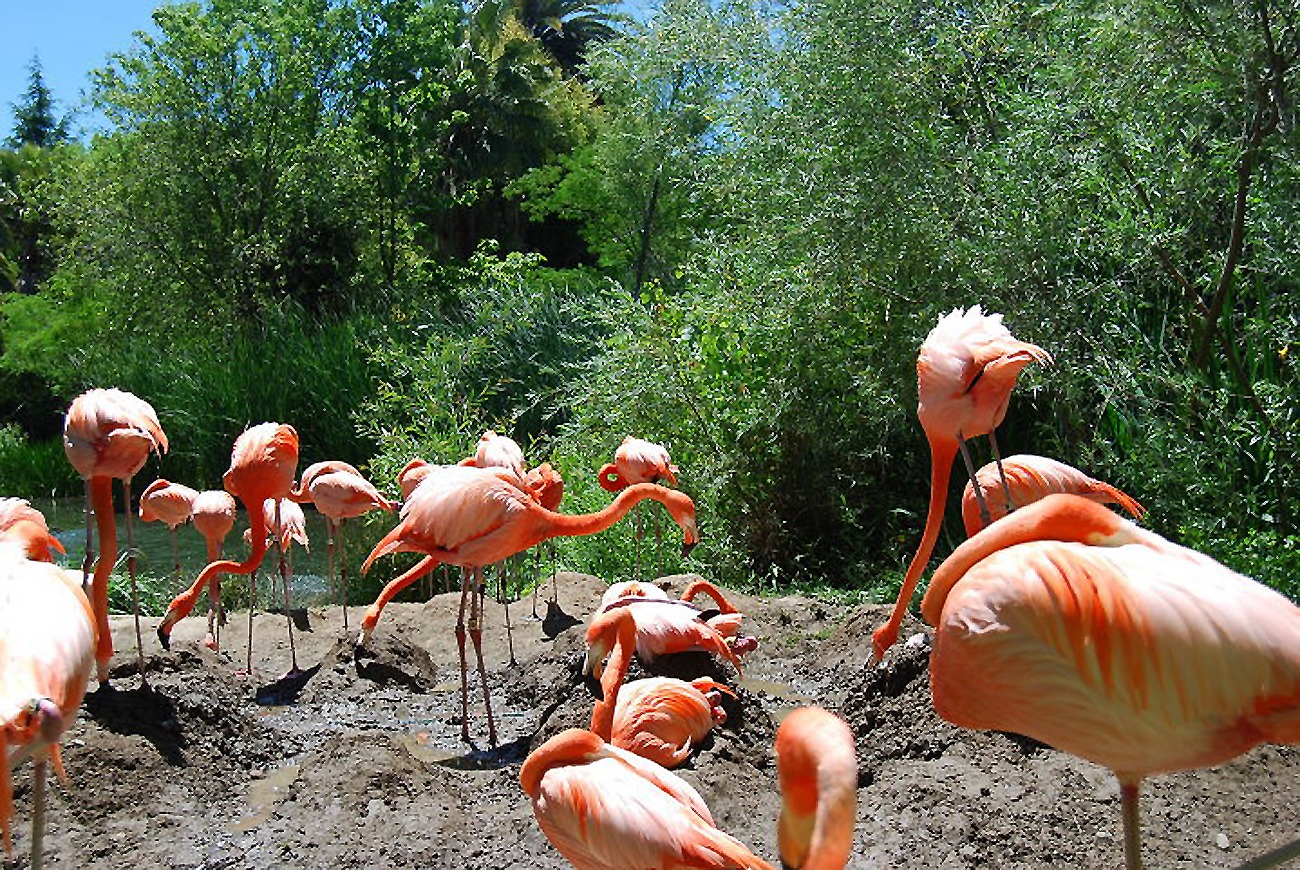
bird, group, recreation, wildlife, zoo, tropical, grazing, colorful, pink, fauna, long neck, plumage, birds, feeding, flamingo, tall, exotic, habitat, water bird, long legs